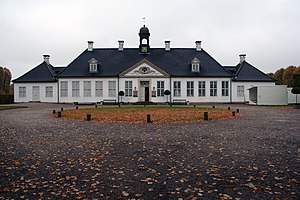
Laurids de Thurah / Arkitektur
Gammel Holtegård.
Gammel Holtegaards hovedbygning. På optagelstidspunktet var der en udstilling af Eschers værker. Skuret i højre side er er lille del af udstillingen
Laurids Lauridsen de Thurah var en dansk arkitekt, forfatter til arkitekturværker og godsejer.